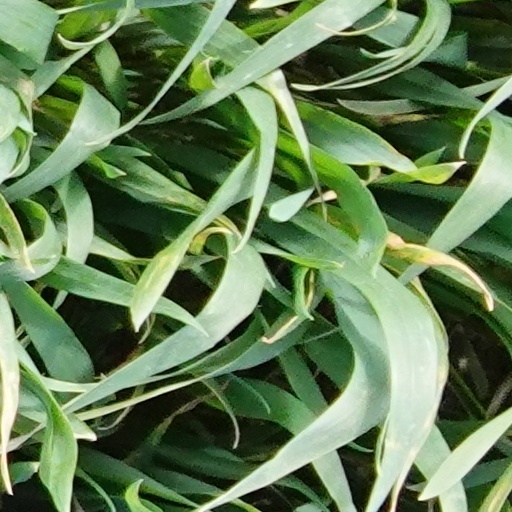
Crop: wheat